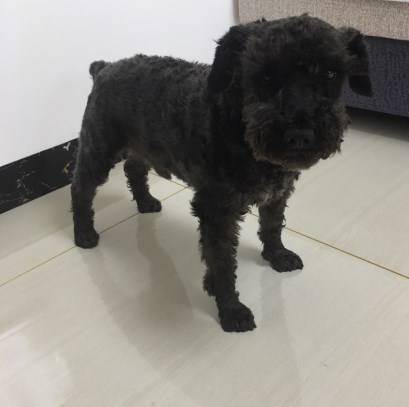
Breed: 2342-n000102-miniature_schnauzer